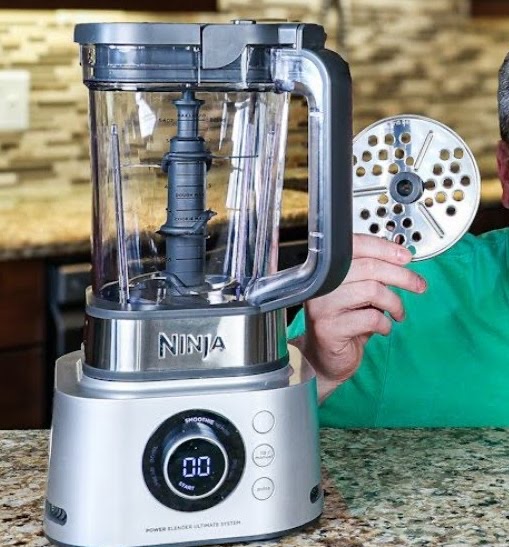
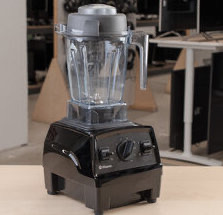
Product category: items_blender
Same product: no